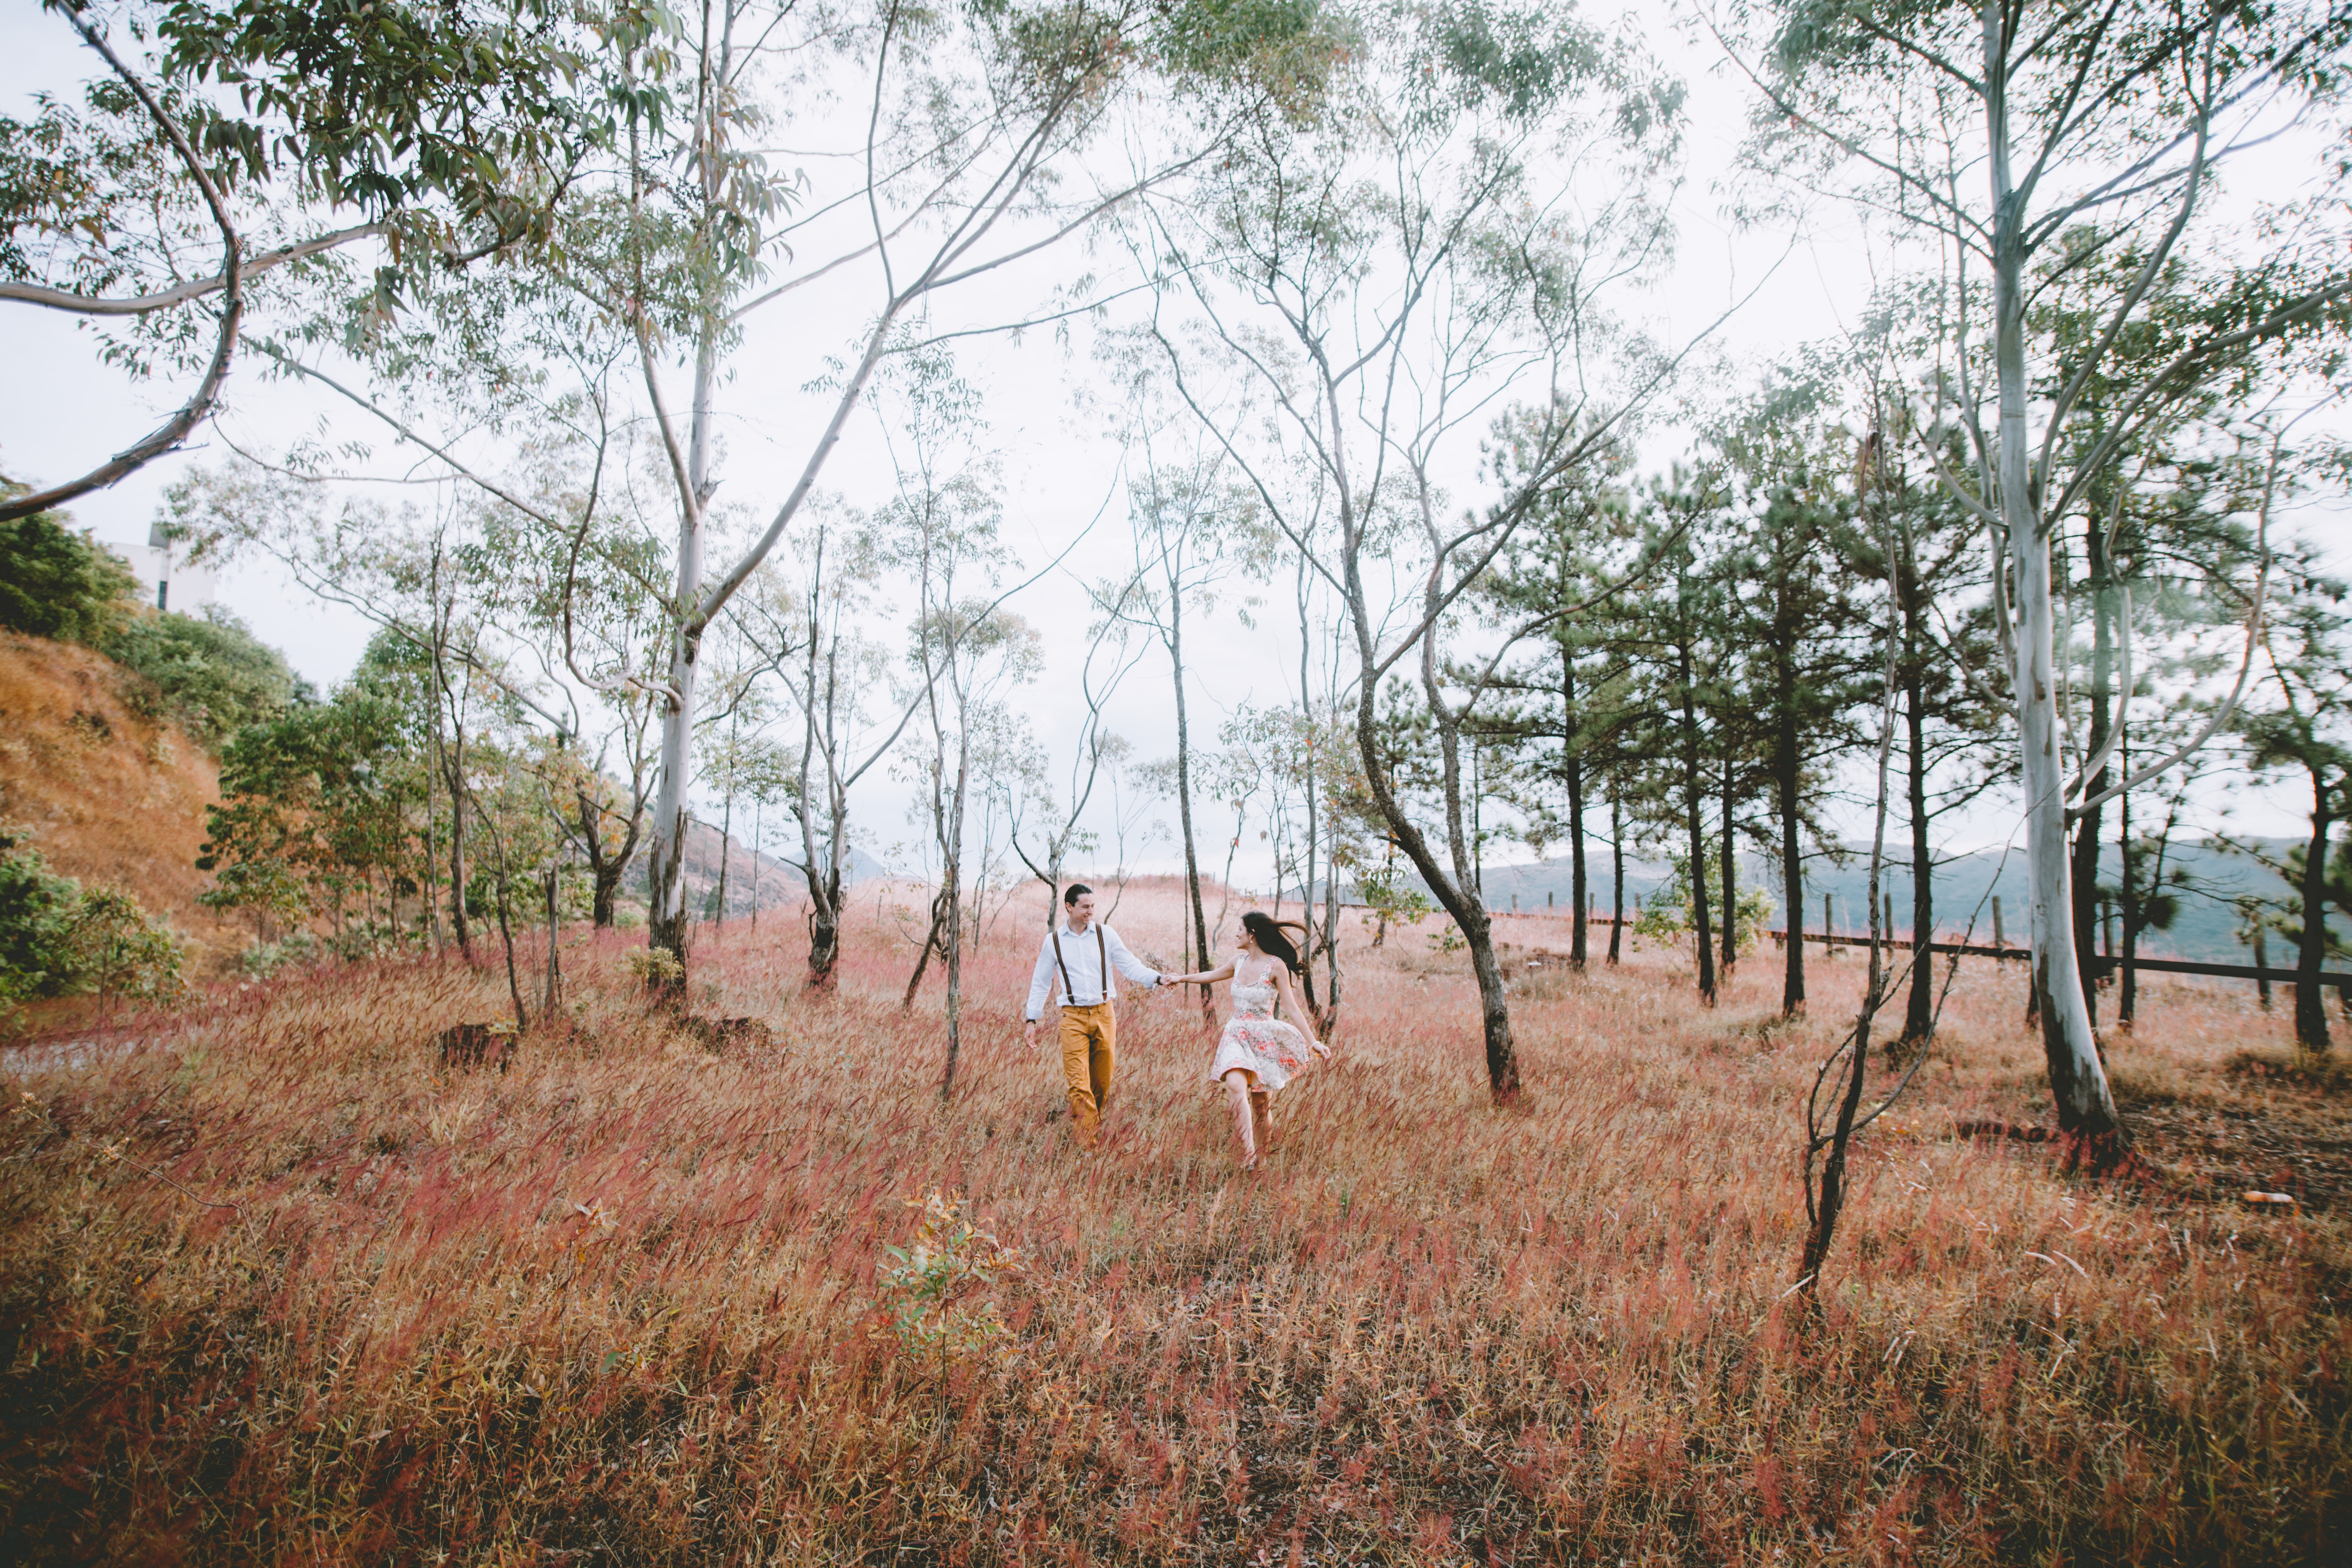
landscape, tree, nature, forest, wilderness, trail, prairie, wildlife, love, ranch, romantic, soil, savanna, woodland, habitat, boyfriends, ecosystem, couple in love, grooms, delicate flowers, natural environment, land lot